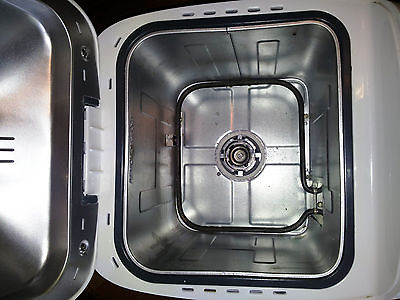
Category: toaster